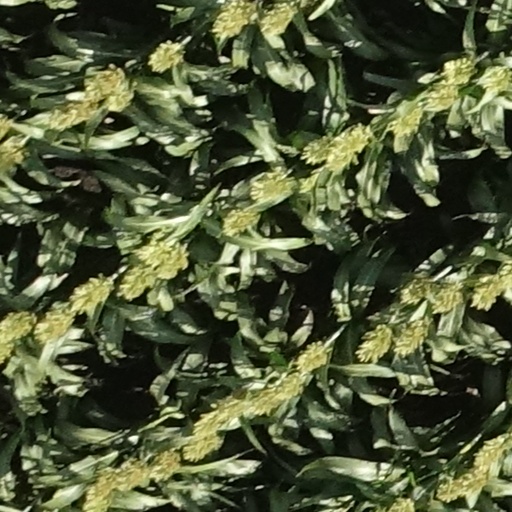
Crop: sorghum